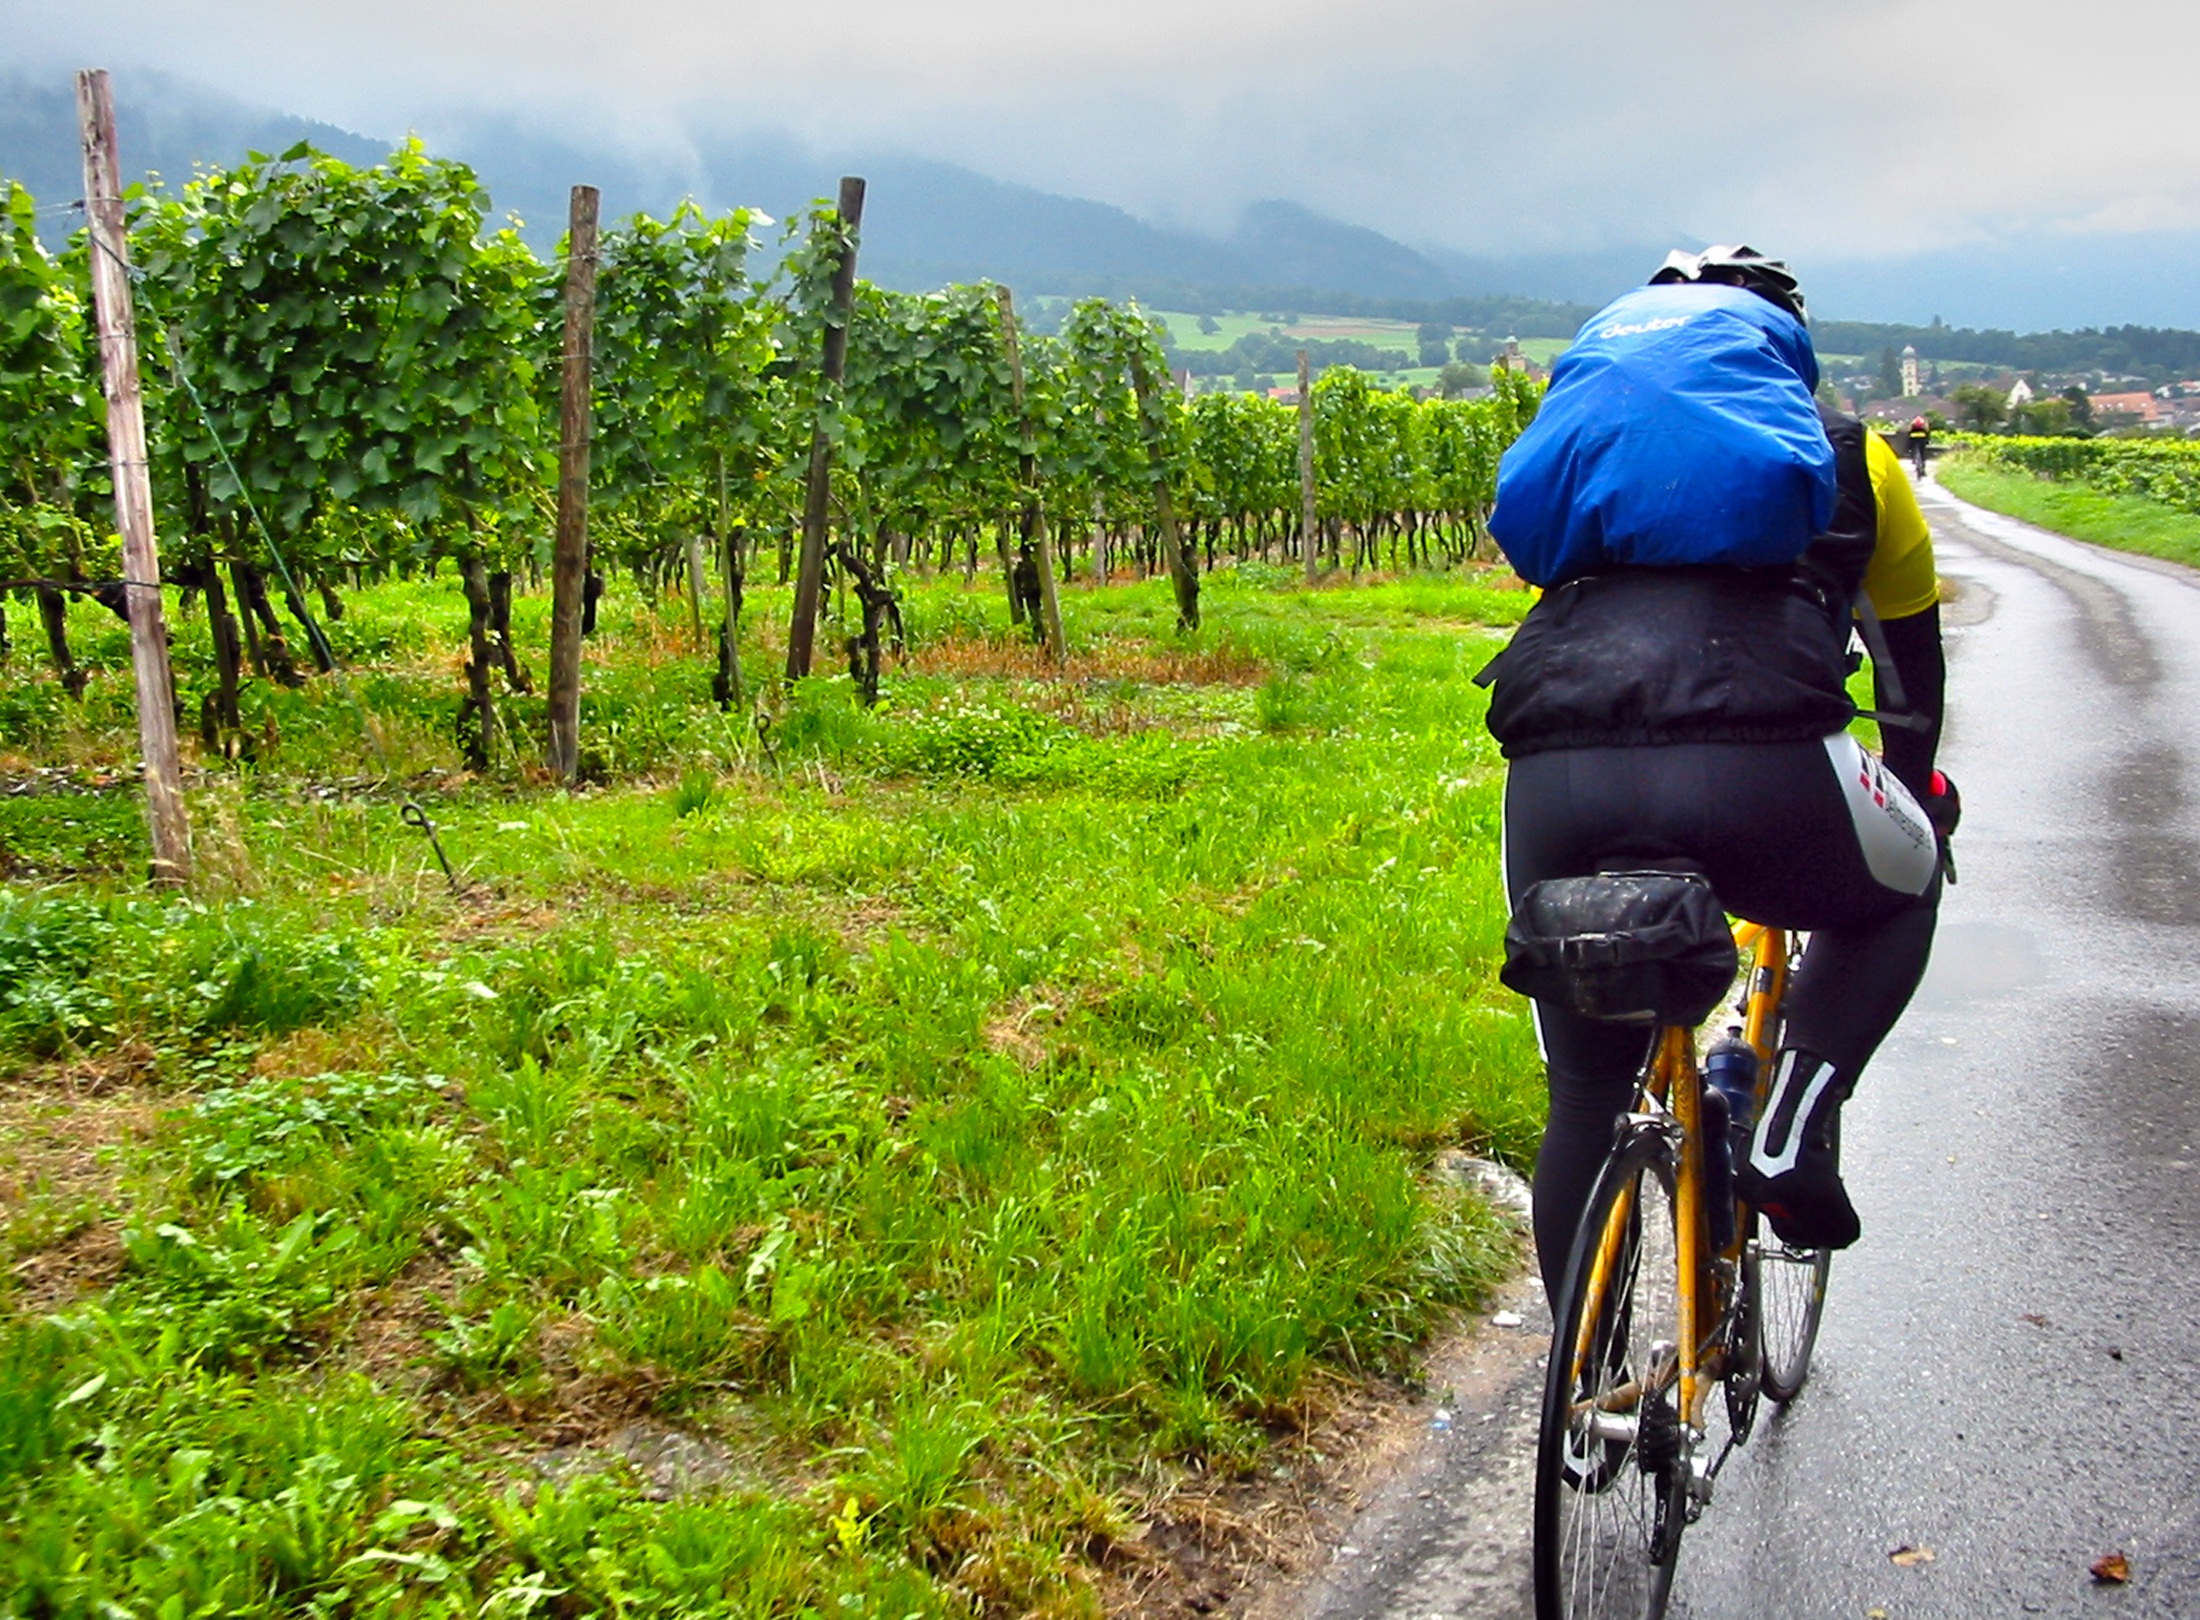
landscape, fog, rain, backpack, bicycle, vehicle, soil, mountain bike, cycling, sports, switzerland, road bike, cyclists, vineyards, rhine valley, mountain biking, rural area, road cycling